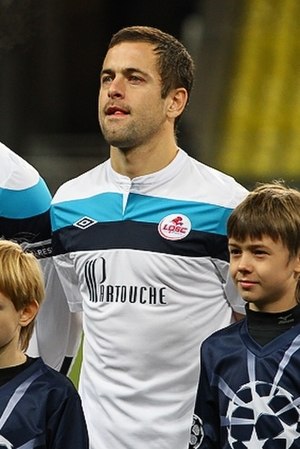
Joe Cole
"Joseph John ""Joe"" Cole er en engelsk fodboldspiller der til daglig spiller for Tampa Bay Rowdies i USA. Cole har spillet 56 kampe for Englands fodboldlandshold.